Buckingham Street

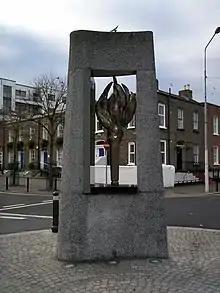
A sculpture entitled "Home" to commemorate lives lost to drug abuse at the corner of Buckingham Street Lower, Sean MacDermott Street Lower and Killarney Street

Buckingham Street was named for George Nugent-Temple-Grenville, 1st Marquess of Buckingham, the Lord Lieutenant of Ireland at the time of its creation. The upper section of the street is mentioned first around 1788 when plots of land on the new thoroughfare were laid out and offered with leases of 999 years. The street was initially planned to be 80 ft wide and 1300 ft long. It is possible that the land in this area was owned by Edward Stratford, 2nd Earl of Aldborough, who owned much of the land locally. It has been suggested that his membership of the Belles Lettres Literary Society inspired the naming of Bella Street, a small street off Upper Buckingham Street. From the 1790s, the street was developed by speculators.